Baugé-en-Anjou

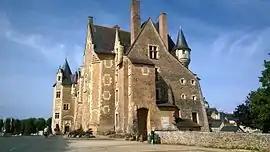
The Château of Baugé

Baugé-en-Anjou (literally "Baugé in Anjou") is a commune in the Maine-et-Loire department in western France. This new commune was created on 1 January 2013 from the merger of five former communes, Baugé, Montpollin, Pontigné, Saint-Martin-d'Arcé and Le Vieil-Baugé, which became "communes déléguées" (lit. "delegated communes"). Its center is Baugé. On 1 January 2016, it was further expanded with the former communes Bocé, Chartrené, Cheviré-le-Rouge, "Clefs-Val d'Anjou", Cuon, Échemiré, Fougeré, Le Guédeniau and Saint-Quentin-lès-Beaurepaire. "Clefs-Val d'Anjou" was the result of the merger, on 1 January 2013, of the former communes Clefs and Vaulandry.